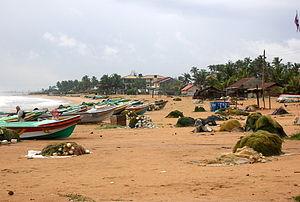
Bateaux de pêche à Negombo, Sri Lanka